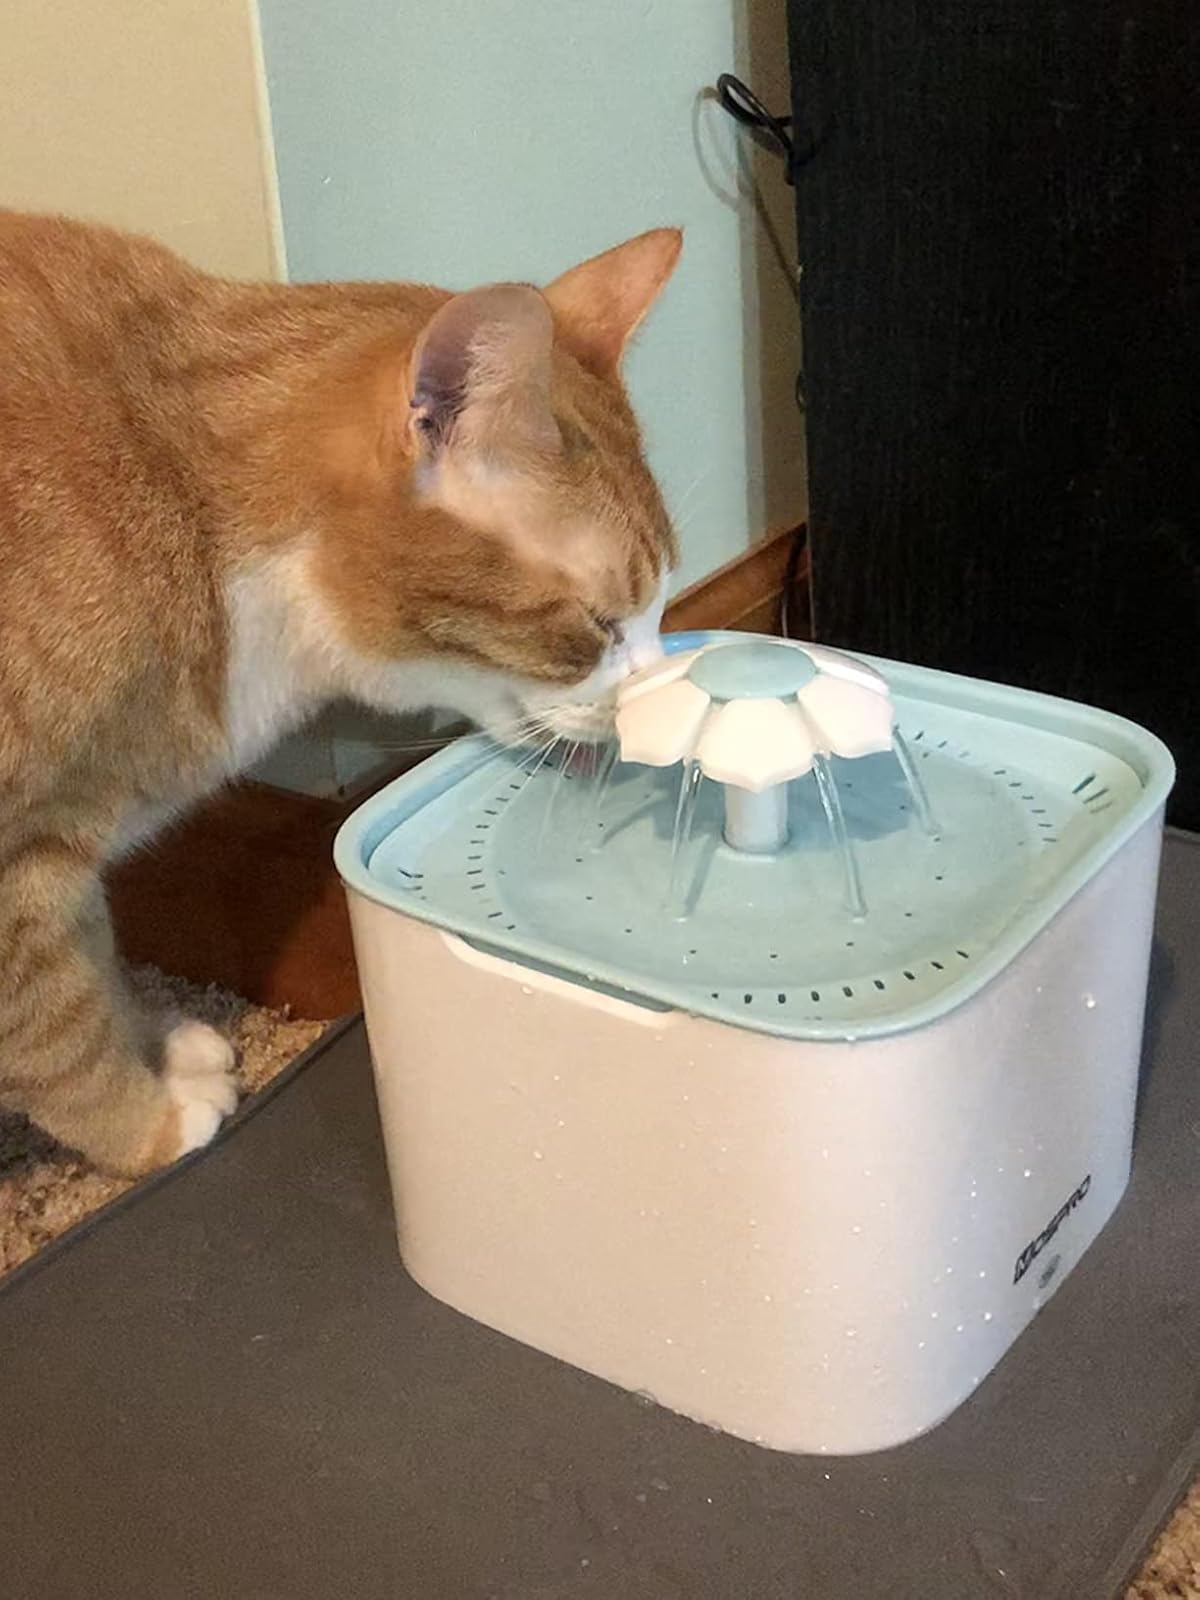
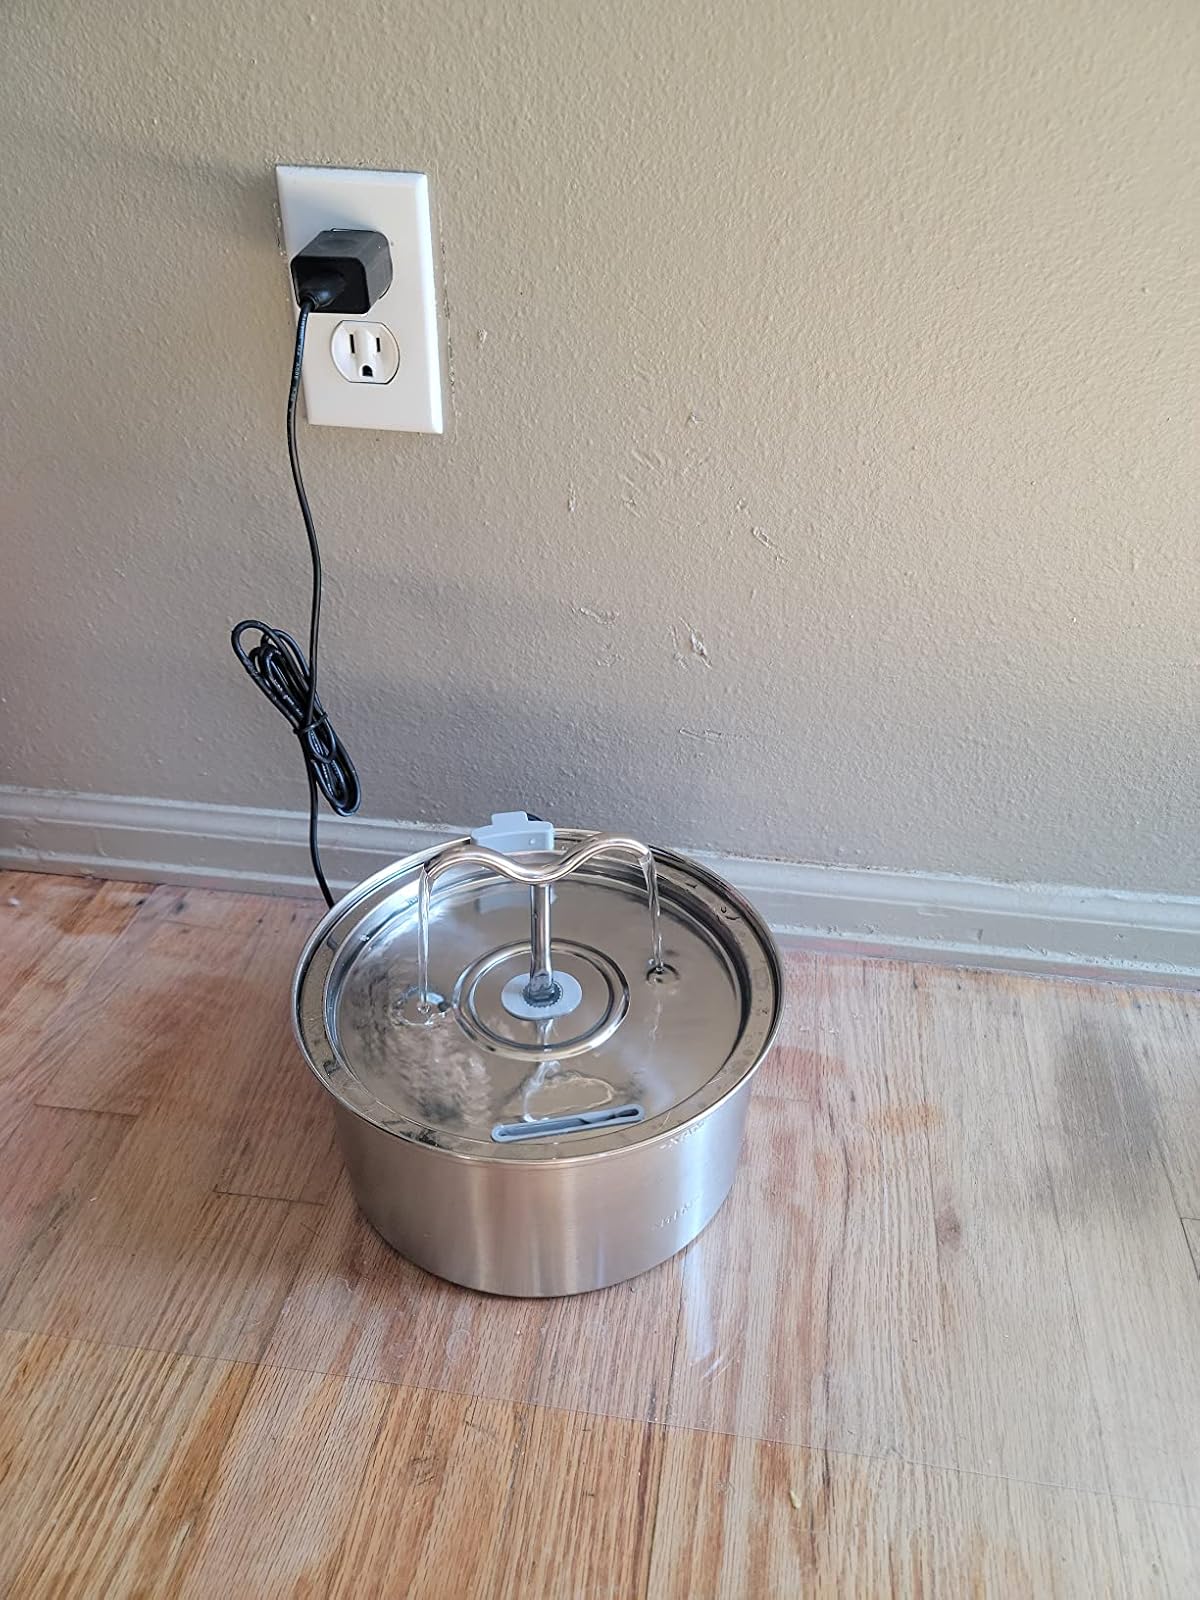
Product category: items_bowl
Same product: no